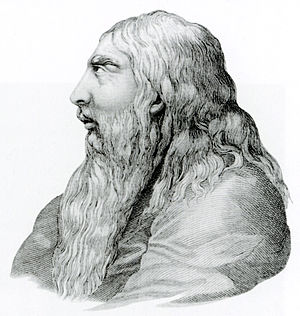
Georg 3. af Storbritannien / Sindssygdom
Kong Georg tegnet i 1817 af Henry Meyer. National Portrait Gallery.
Georg 3. var konge af Storbritannien og Irland fra 25. oktober 1760 til 1. januar 1801 og derefter konge over Det Forenede Kongerige Storbritannien og Irland til sin død. Han var samtidig kurfyrste af Hannover, og blev fra 12. oktober 1814 også konge af Hannover efter Napoleon 1.s nederlag.